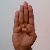
The image shows a hand gesture representing the letter 'B' in Indian Sign Language.